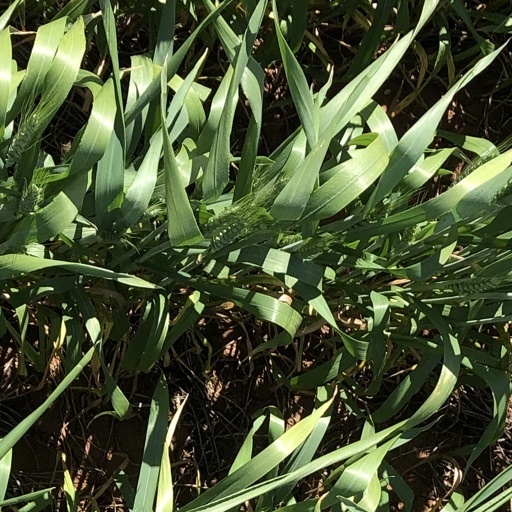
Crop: wheat